Old Heidelberg (play)

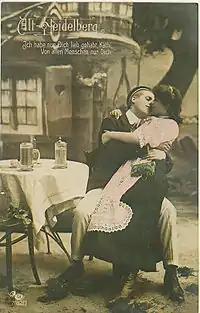
Käthie and the Prince.

Old Heidelberg is a German romantic play by Wilhelm Meyer-Förster first performed in 1901. While studying at the Heidelberg University, Prince Karl from Saxony falls in love with Käthie, an innkeeper's daughter, but has to give her up when his father dies, and he is called to return to his homeland and rule as King.